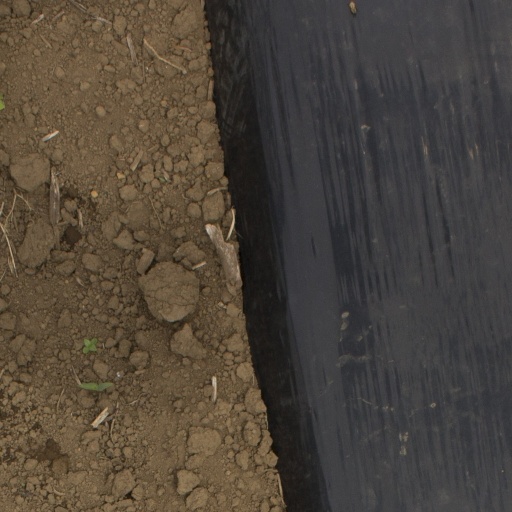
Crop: Jerusalem artichoke